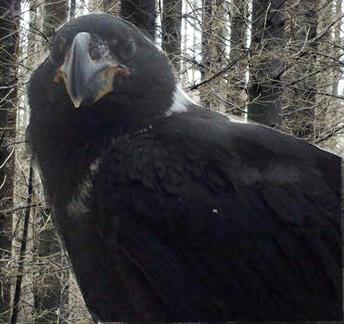
Bird species: White_necked_Raven
Bird type: landbird
Background: land